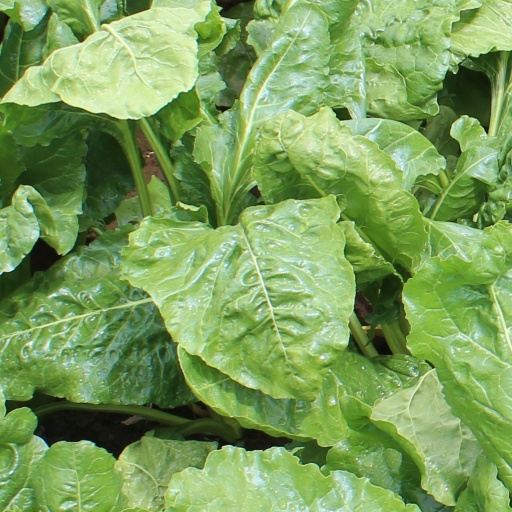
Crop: sugar beet